Tony Allen (basketball)

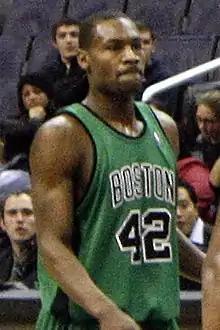
Allen with the Boston Celtics in 2008

Anthony Allen (born January 11, 1982) is an American former professional basketball player who played for 14 seasons in the National Basketball Association (NBA), primarily for the Boston Celtics and Memphis Grizzlies. Nicknamed "the Grindfather," he is a six-time member on the NBA All-Defensive Team, including three first-team selections. Allen won an NBA championship with the Boston Celtics in 2008. Known for his suffocating on-ball pressure, he is widely regarded as one of the best defenders in NBA history.